Ennio Quirino Visconti Liceo Ginnasio

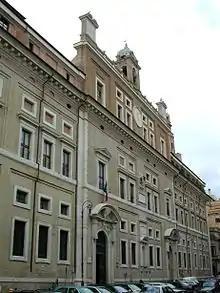
The facade of the "liceo"

The Ennio Quirino Visconti Liceo Ginnasio ("Ennio Quirino Visconti Lyceum–Gymnasium") is the oldest and most prestigious in Rome, also known as Roman College due to its previous historical role.